Anjada Gandu (2014 film)

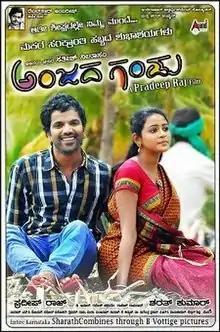
Film poster

Anjada Gandu is a 2014 Indian Kannada romantic comedy film directed by Pradeep Raj, and starring Sathish Ninasam and debutant actress Subiksha in lead roles. A remake of the 2012 Tamil film, "Manam Kothi Paravai", "Anjada Gandu" is Sathish Neenasam's first commercial film as a solo hero, and was released 31 January 2014.